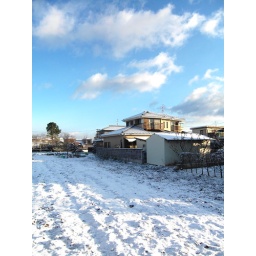
very blue sky in winter